Brad Penny

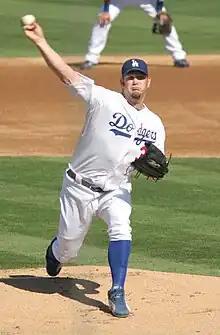
Penny pitching for the Los Angeles Dodgers during spring training action in Arizona, 2008.

On July 30, 2004, Penny was traded with Hee-Seop Choi and pitching prospect Bill Murphy to the Los Angeles Dodgers for Guillermo Mota, Juan Encarnación, and Paul Lo Duca. However, in the first inning of his second start with the Dodgers he suffered a serious arm injury and went on the disabled list. He returned in September, only to promptly reinjure himself after three innings in his first start off the DL. His recovery time from his injury caused him to begin the following season on the disabled list, but he rejoined the Dodgers on April 24, 2005 and proceeded to have a solid season.